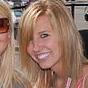
Age: 18